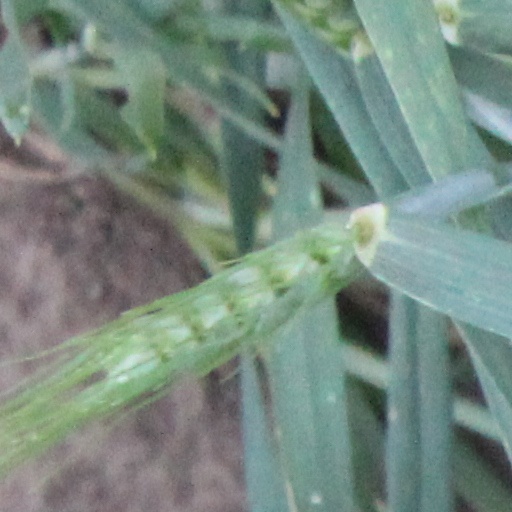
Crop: wheat